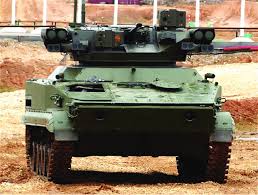
Label: BMD